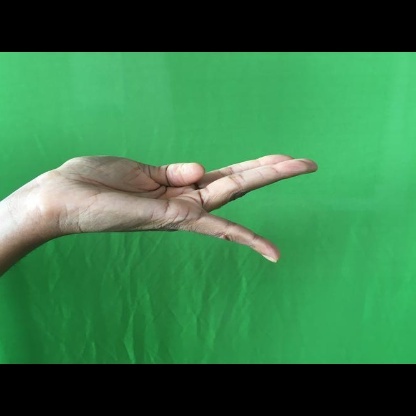
Mudra: Chaturam